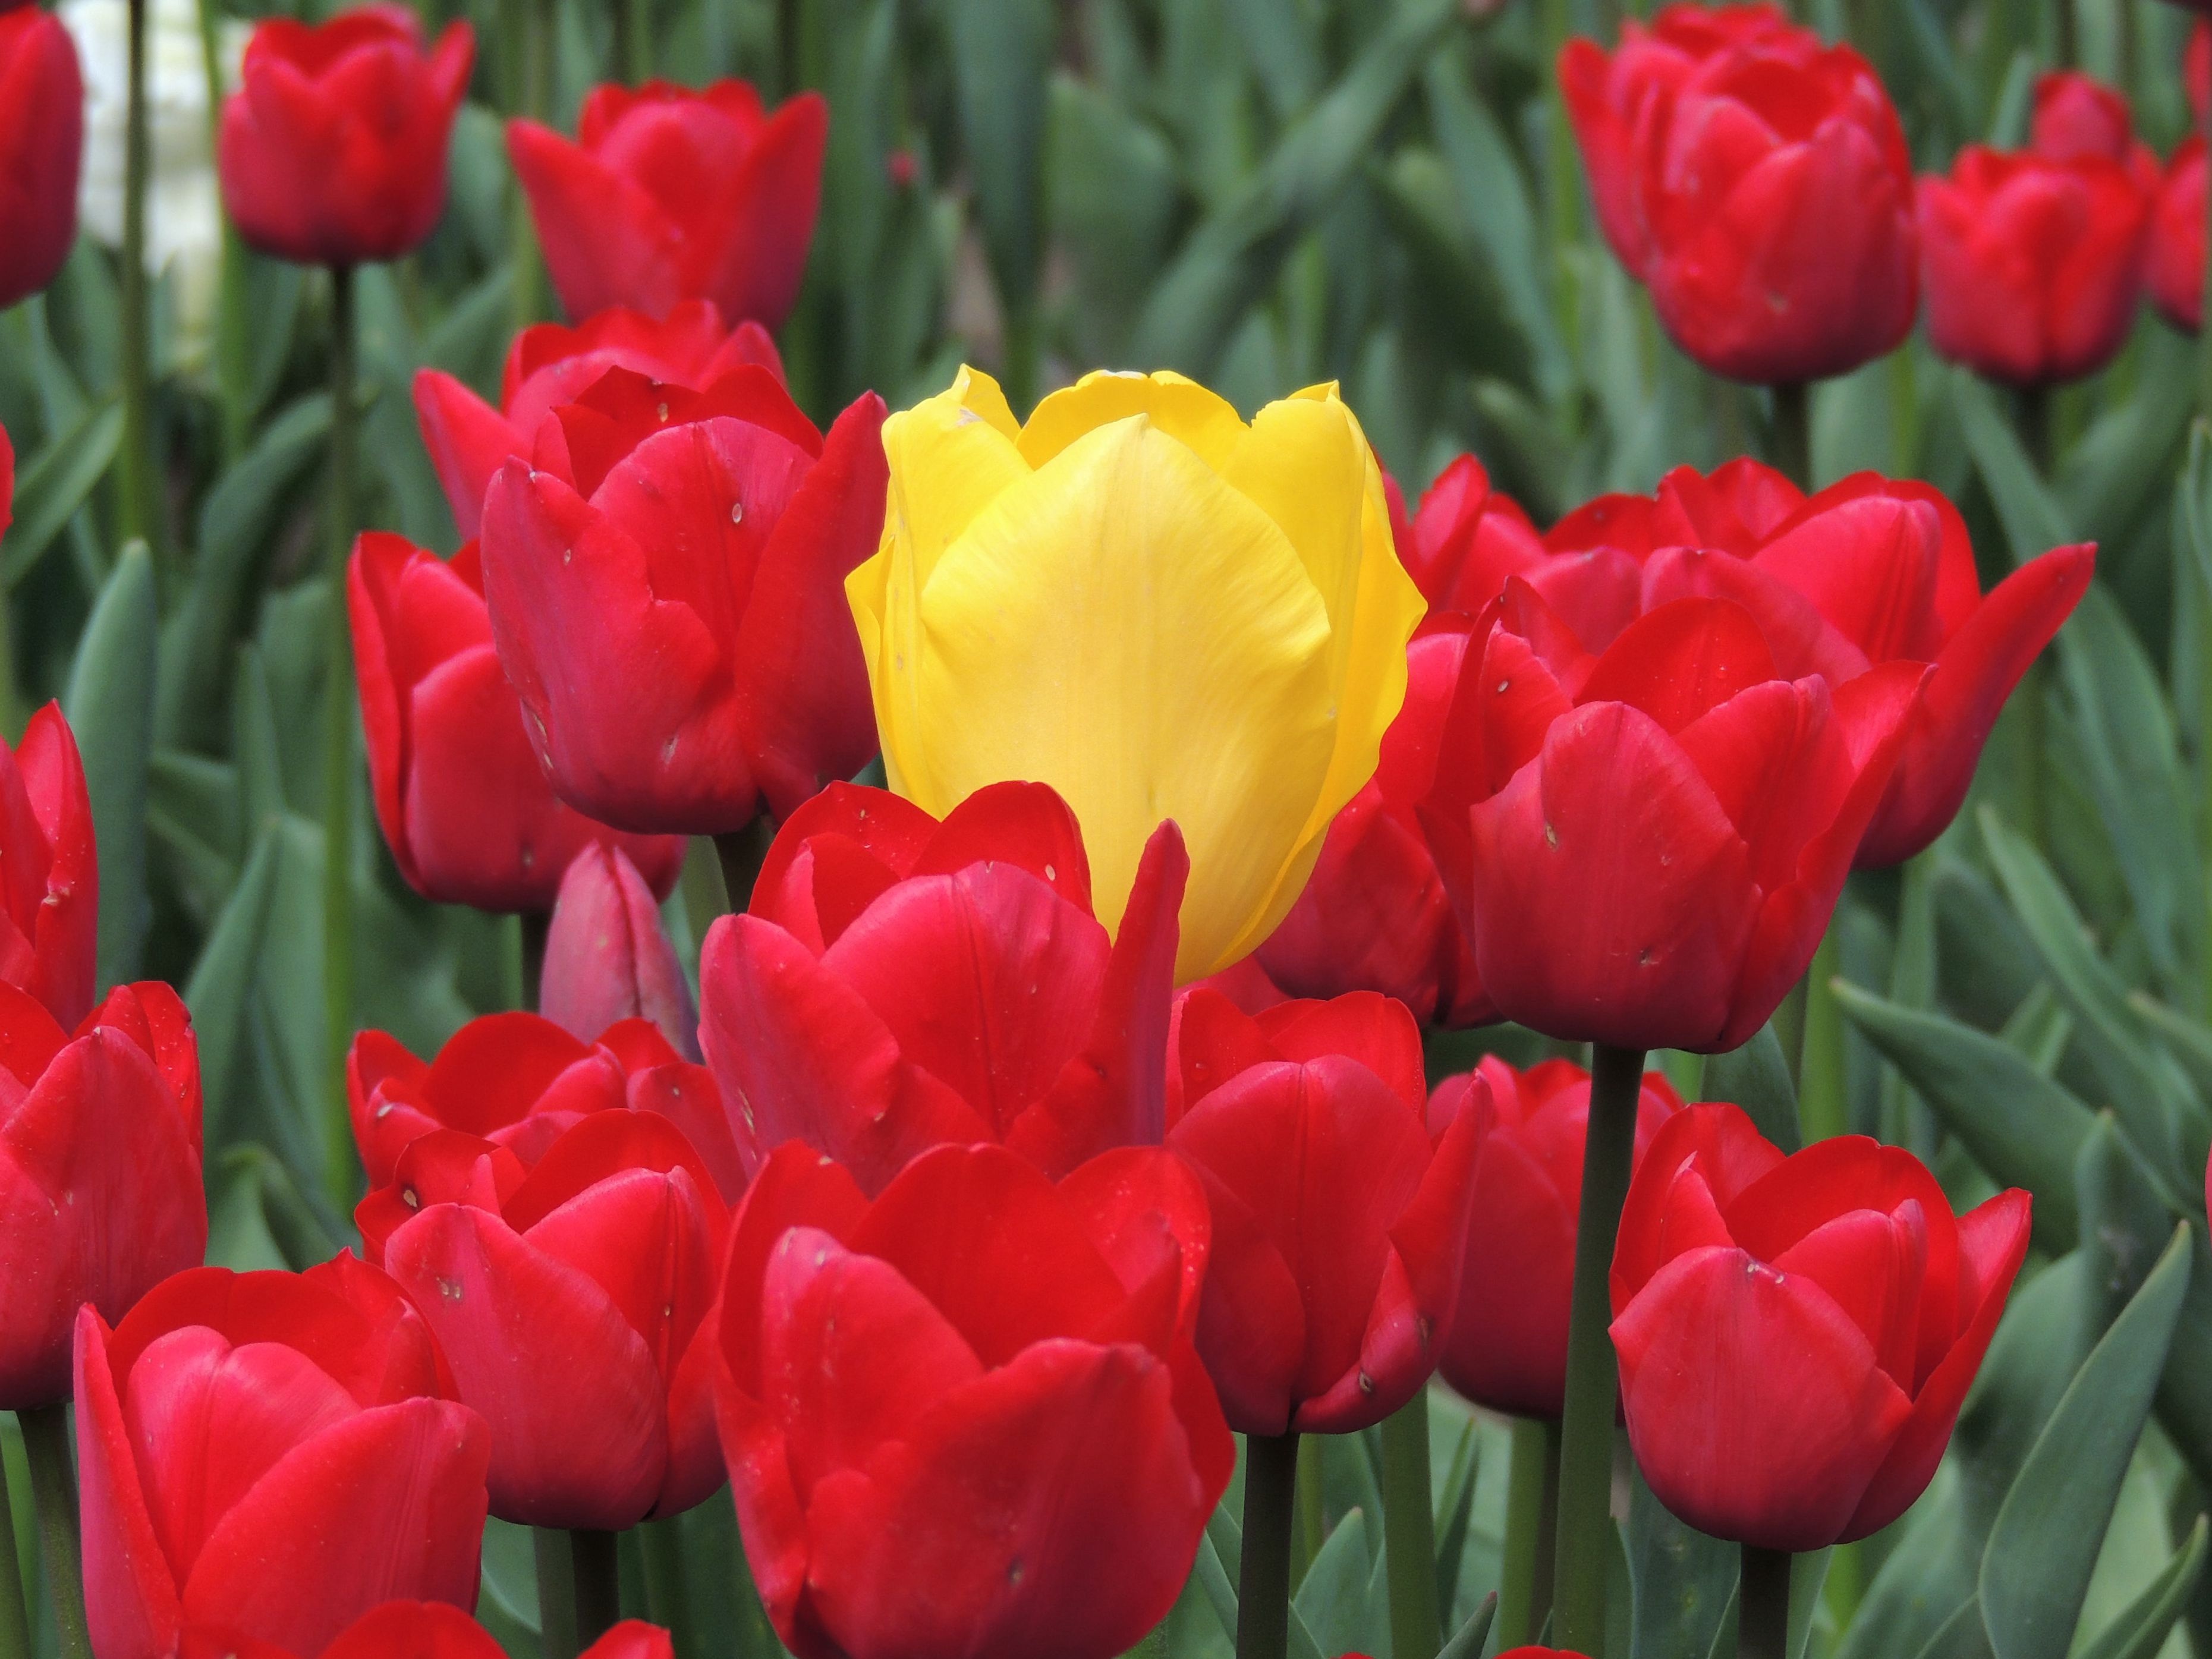
plant, flower, petal, tulip, team, center, flowering plant, lily family, land plant